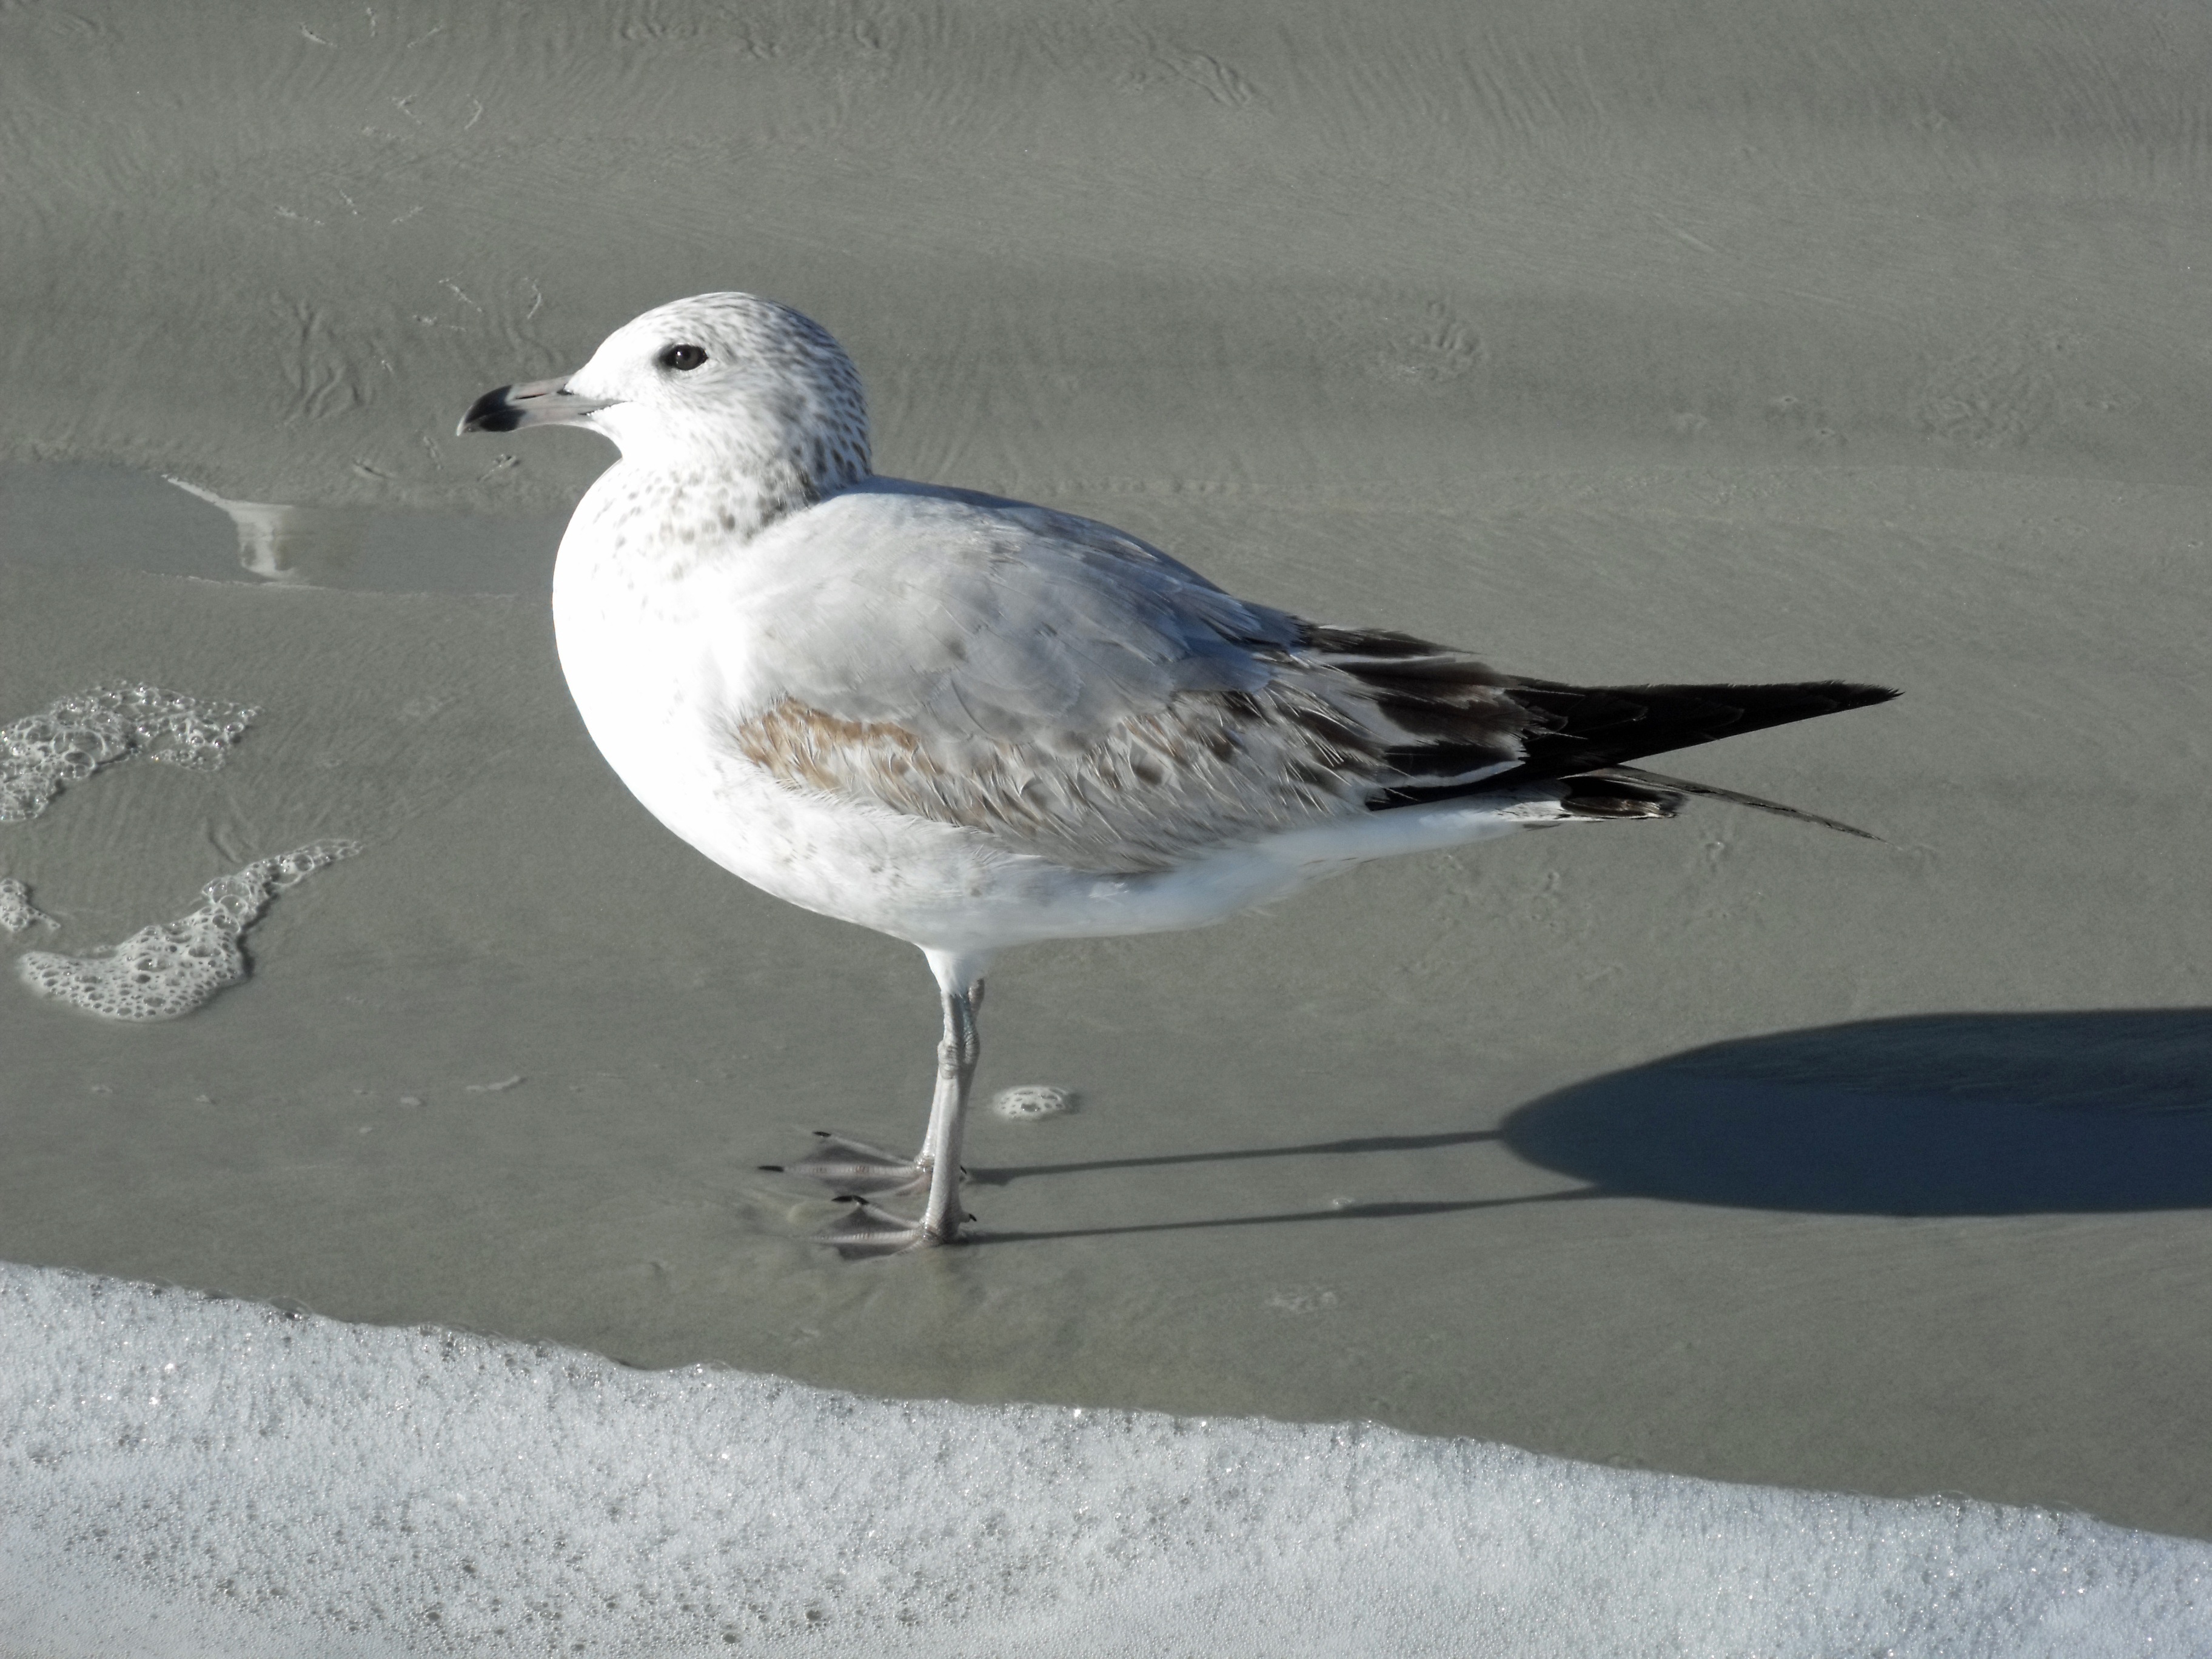
beach, coast, water, nature, sand, ocean, bird, wing, seabird, coastline, gull, beak, fauna, vertebrate, shorebird, charadriiformes, beach birds, european herring gull, perching bird